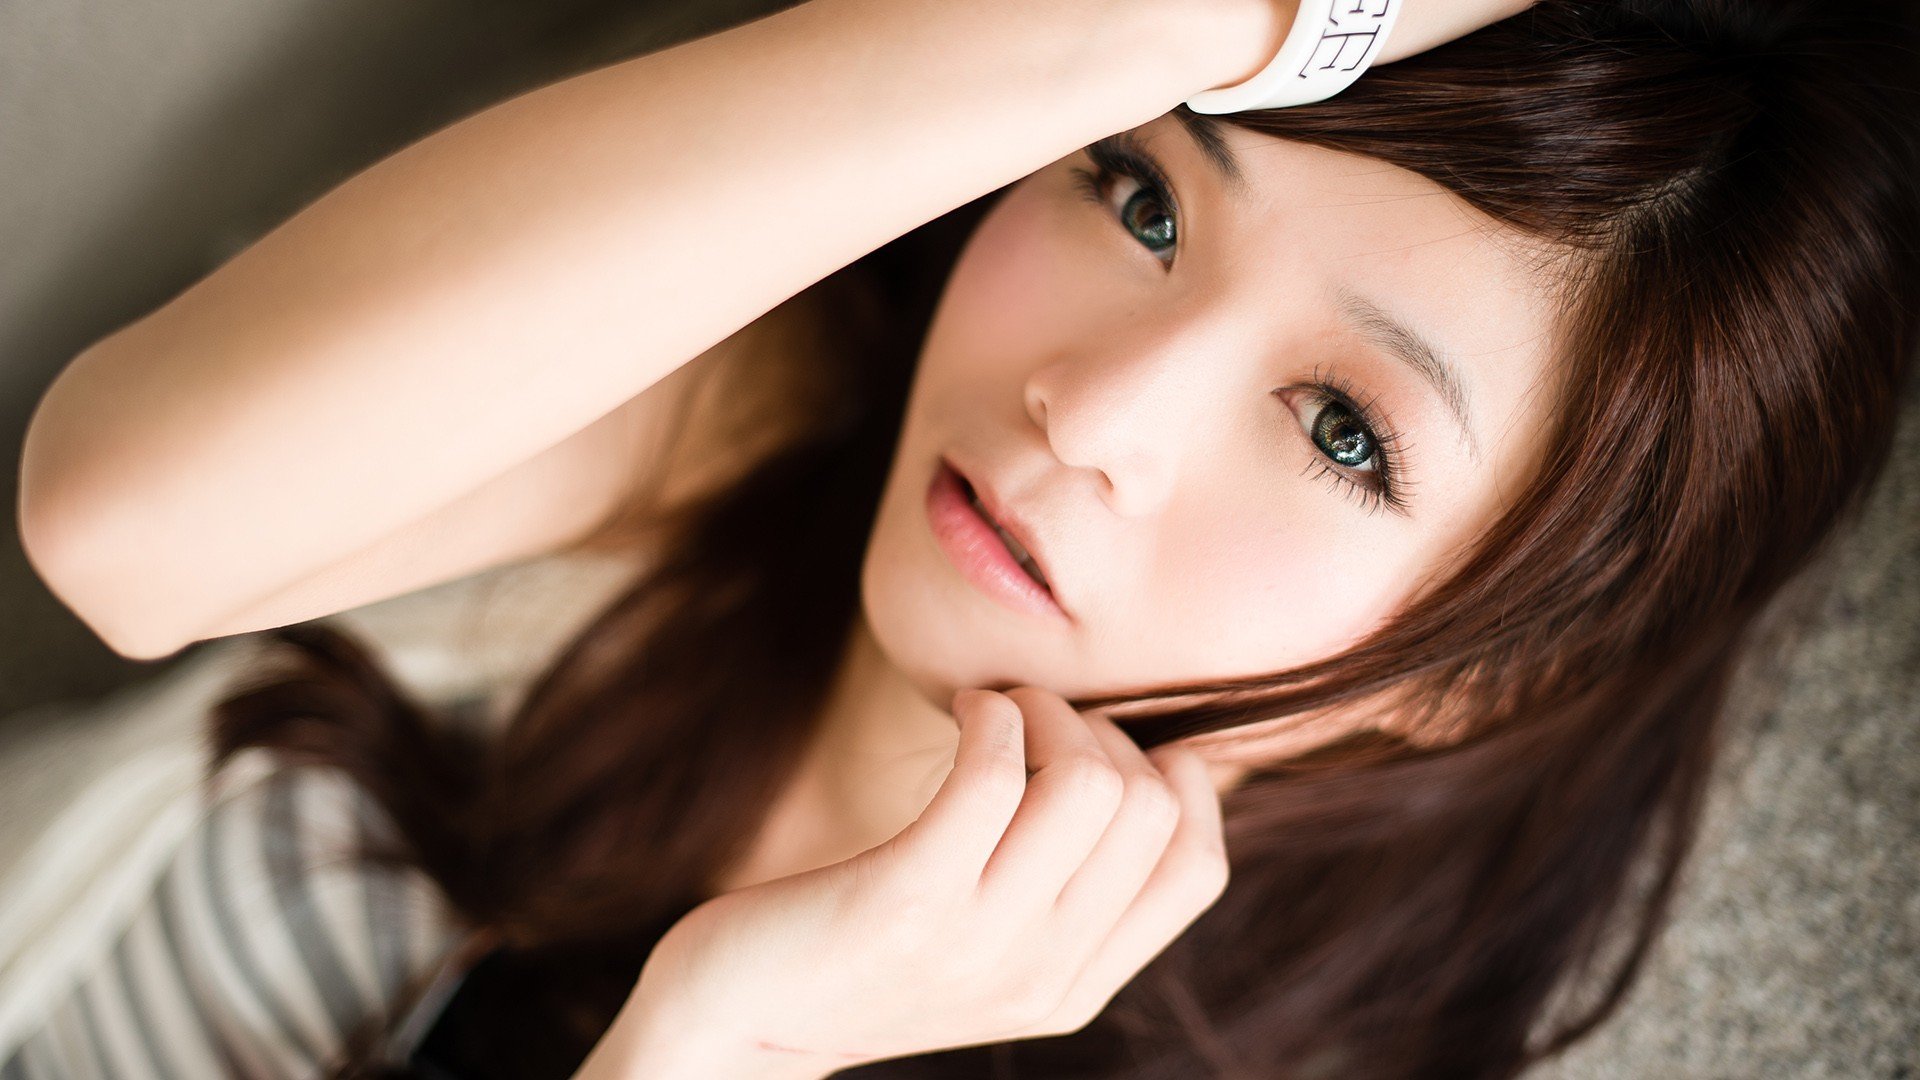
Gender: women